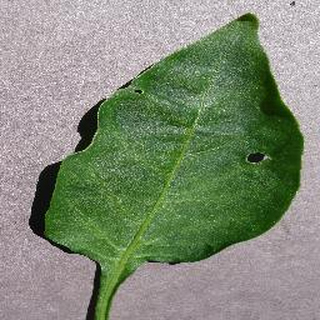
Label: healthy_bell_pepper